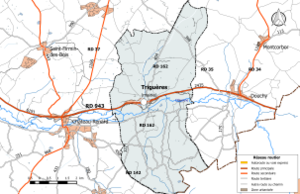
Carte du réseau routier de la commune de fr:Triguères.
Triguères est une commune française située dans le département du Loiret, en région Centre-Val de Loire.